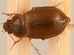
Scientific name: Amara quenseli
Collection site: Onaqui NEON (ONAQ), plot ONAQ_018